Mobike

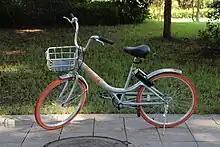
A Mobike Lite bicycle in Guangdong. Note the exposed transmission system.

The Classic Mobike, or "Mobike", is the standard variant of Mobike bicycles. It has an all-aluminium, V-shaped chassis, puncture-proof tires, and a shaft transmission system. Instead of conventional wire spokes, it uses five sets of two thick, parallel, metal rods positioned at 72° from each other to improve durability and lower maintenance costs. The identification number of each bicycle is put on the rear part of the chassis.